Lars Danielsson

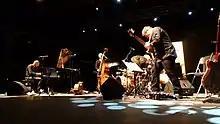
Lars Danielsson New Quintet concert at San Javier Jazz Festival (Spain), July 2016

Danielsson was born in Smålandsstenar, and was educated at the music conservatory in Gothenburg. He plays double bass, electric bass and cello. In 1985, he formed a quartet with saxophonist Dave Liebman, pianist Bobo Stenson and drummer Jon Christensen that sometimes used Danielsson's name, producing several albums. He also worked with big bands.